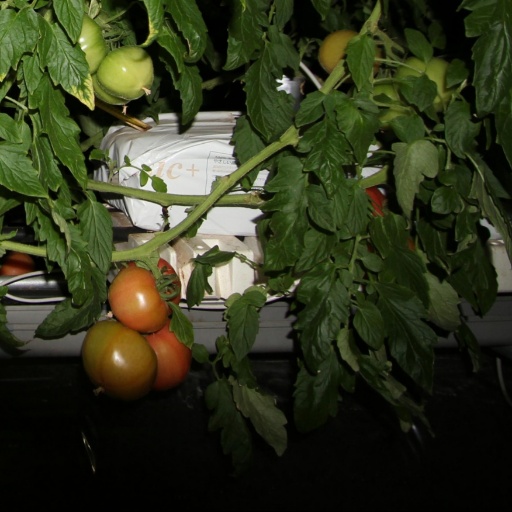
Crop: tomato